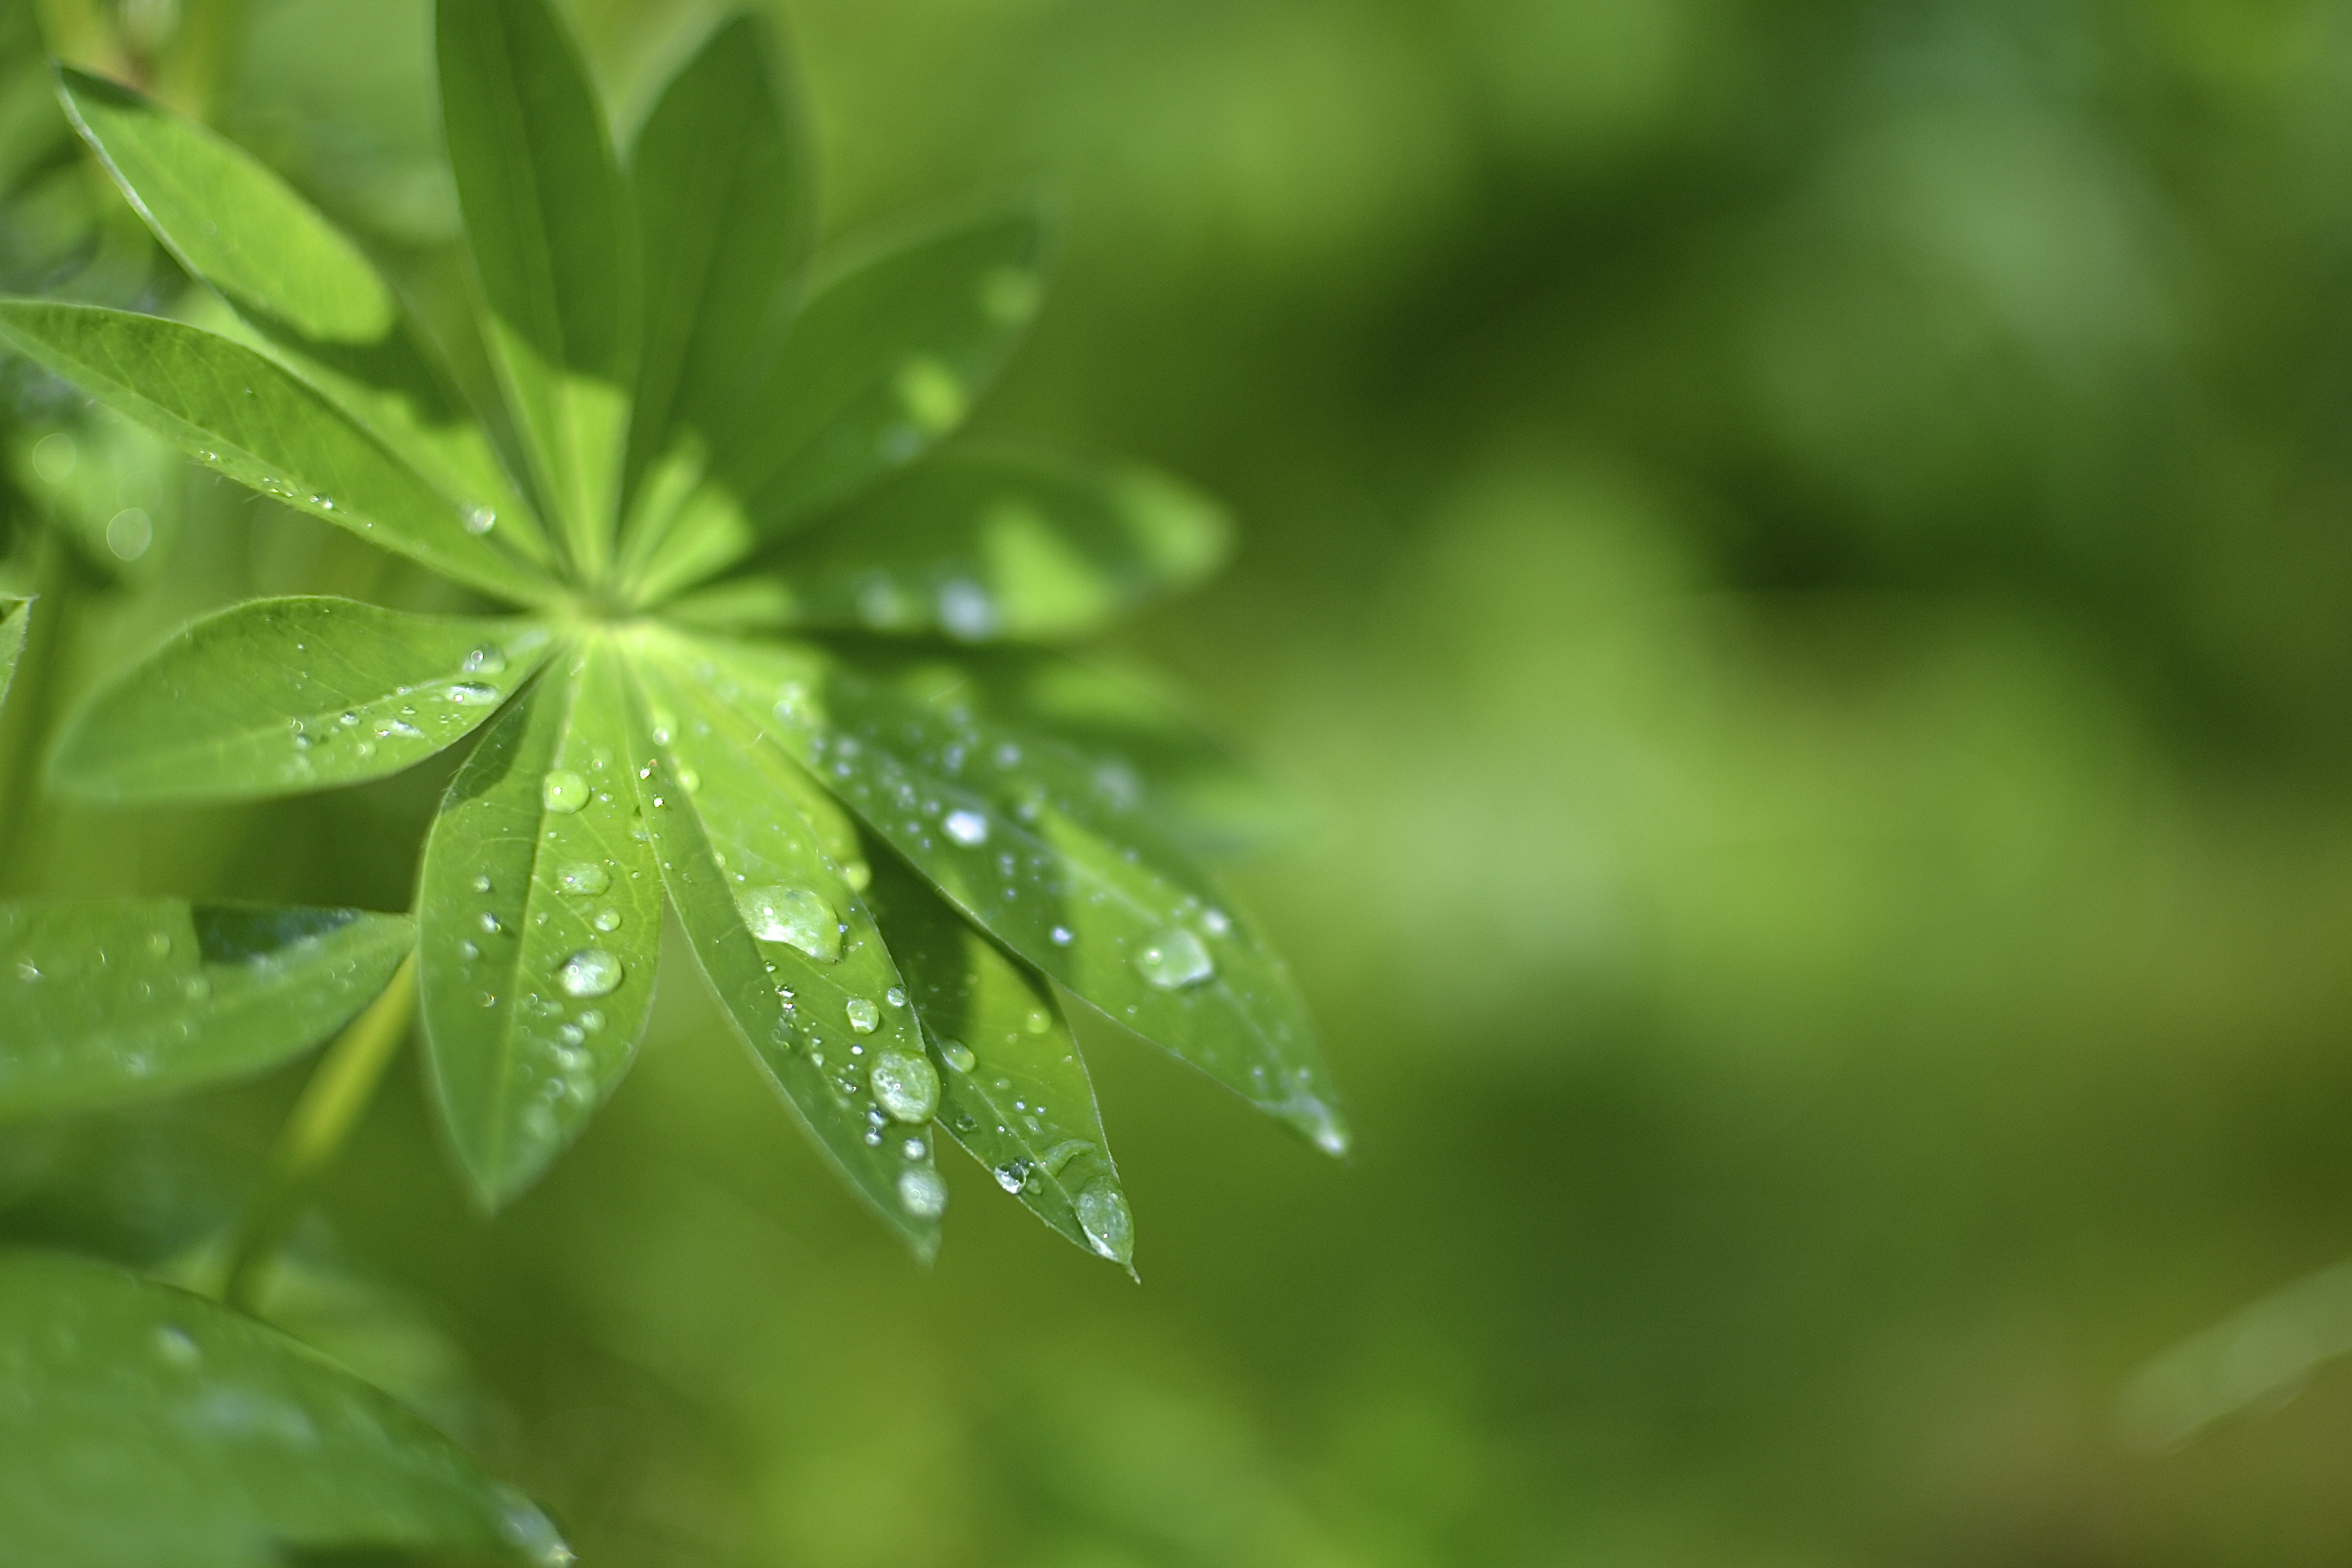
tree, nature, grass, branch, drop, dew, plant, lawn, sunlight, rain, leaf, flower, green, botany, flora, dew drop, close up, shrub, moist, moisture, macro photography, a drop of water, flowering plant, summer plant, the baptism, plant stem, woody plant, land plant